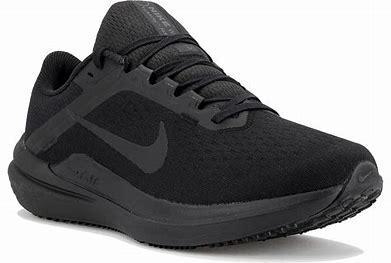
Brand: Nike
Model: Winflo 10